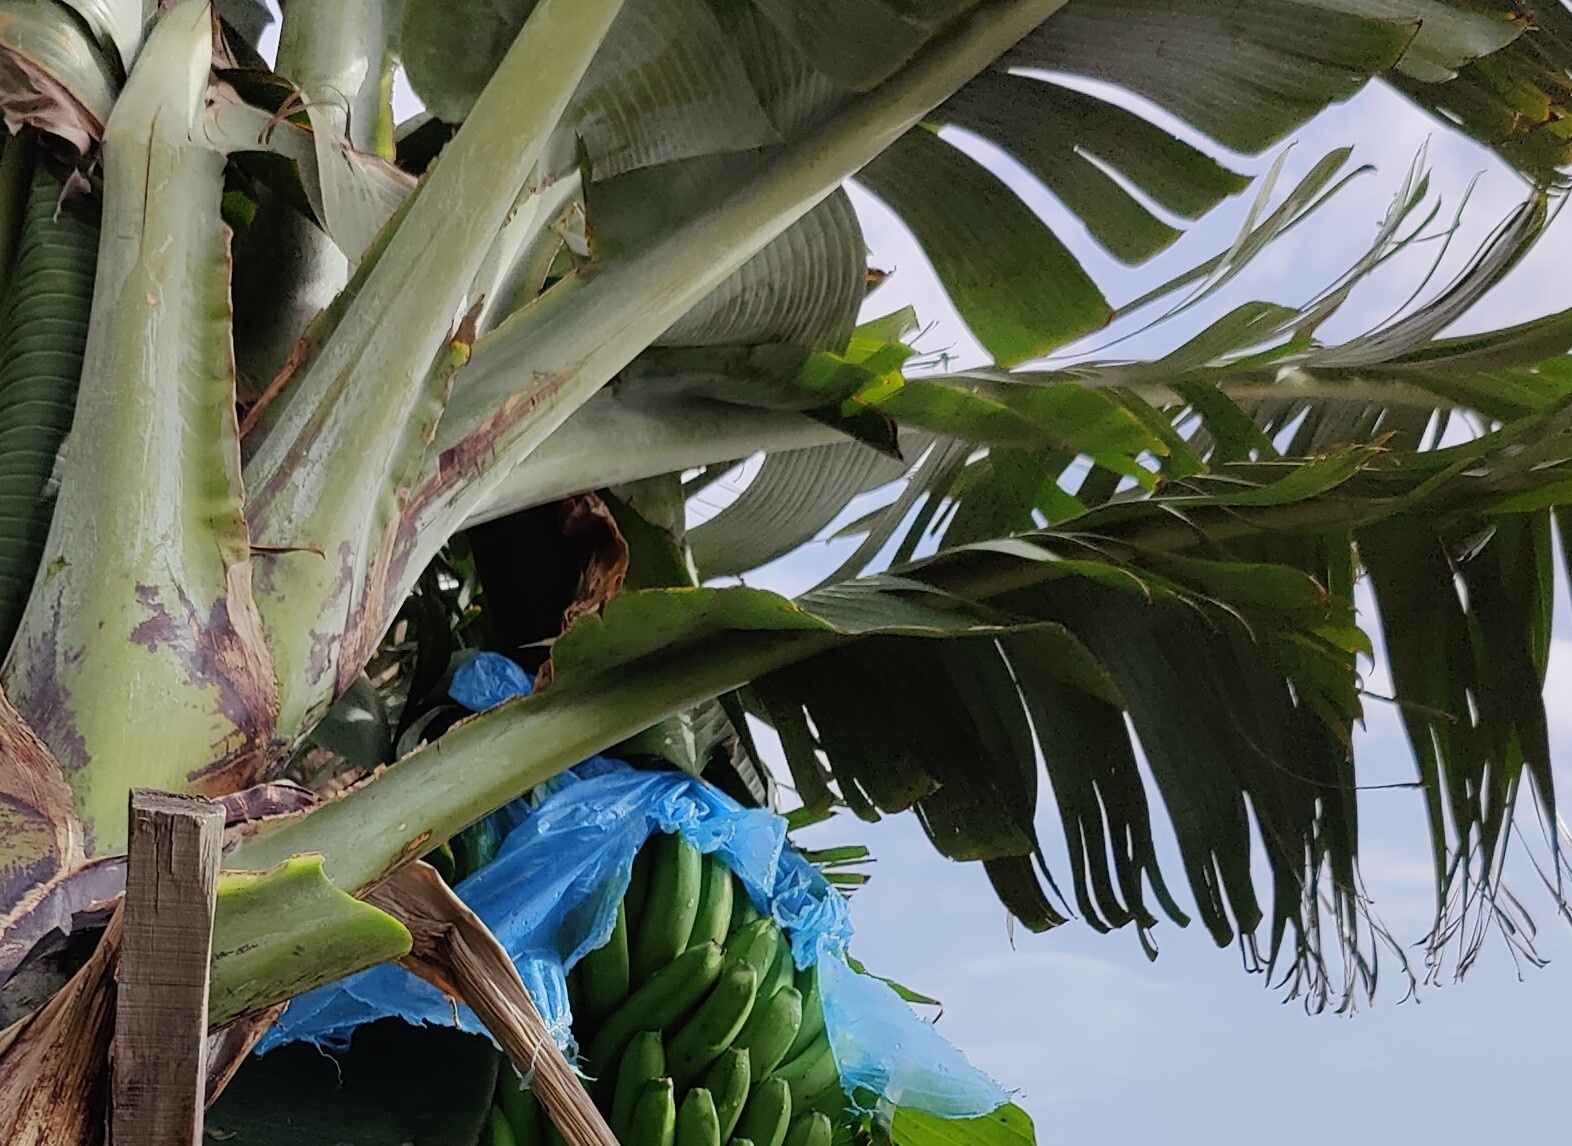
Label: Cut